Asura (video game)

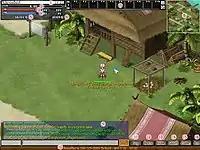
A screenshot from Asura

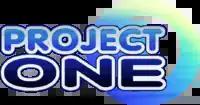
Former logo

Asura or formerly ProjectONE is a free, 2D isometric MMORPG developed by Thailand's company Debuz. It is considered the first Thai MMORPG that was developed by Thai developers.